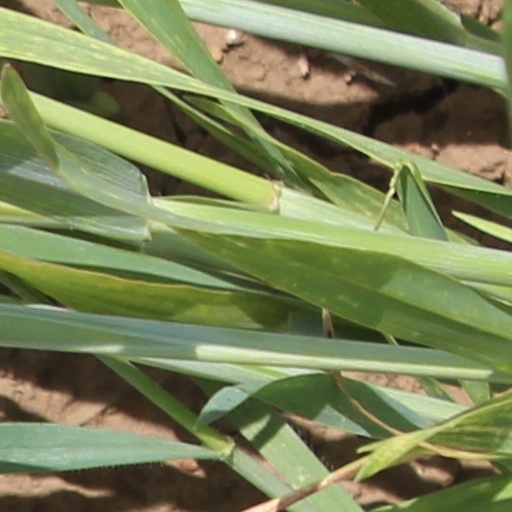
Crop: wheat